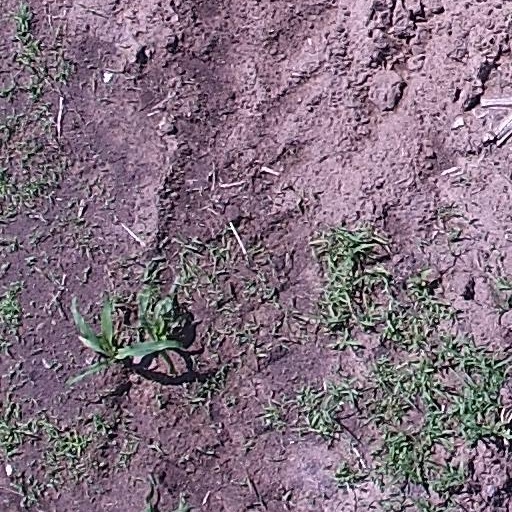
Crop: maize; corn